Call of Duty Championship 2018

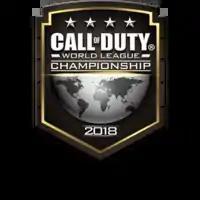

The Call of Duty World League Championship 2018 was a "" tournament on PlayStation 4 that took place on August 15–19, 2018. The tournament was won by Evil Geniuses with a roster consisting of Patrick "ACHES" Price, Bryan "Apathy" Zhelyazkov, Adam "Assault" Garcia and Justin "SiLLY" Fargo-Palmer after beating Team Kaliber in the Grand Finals.